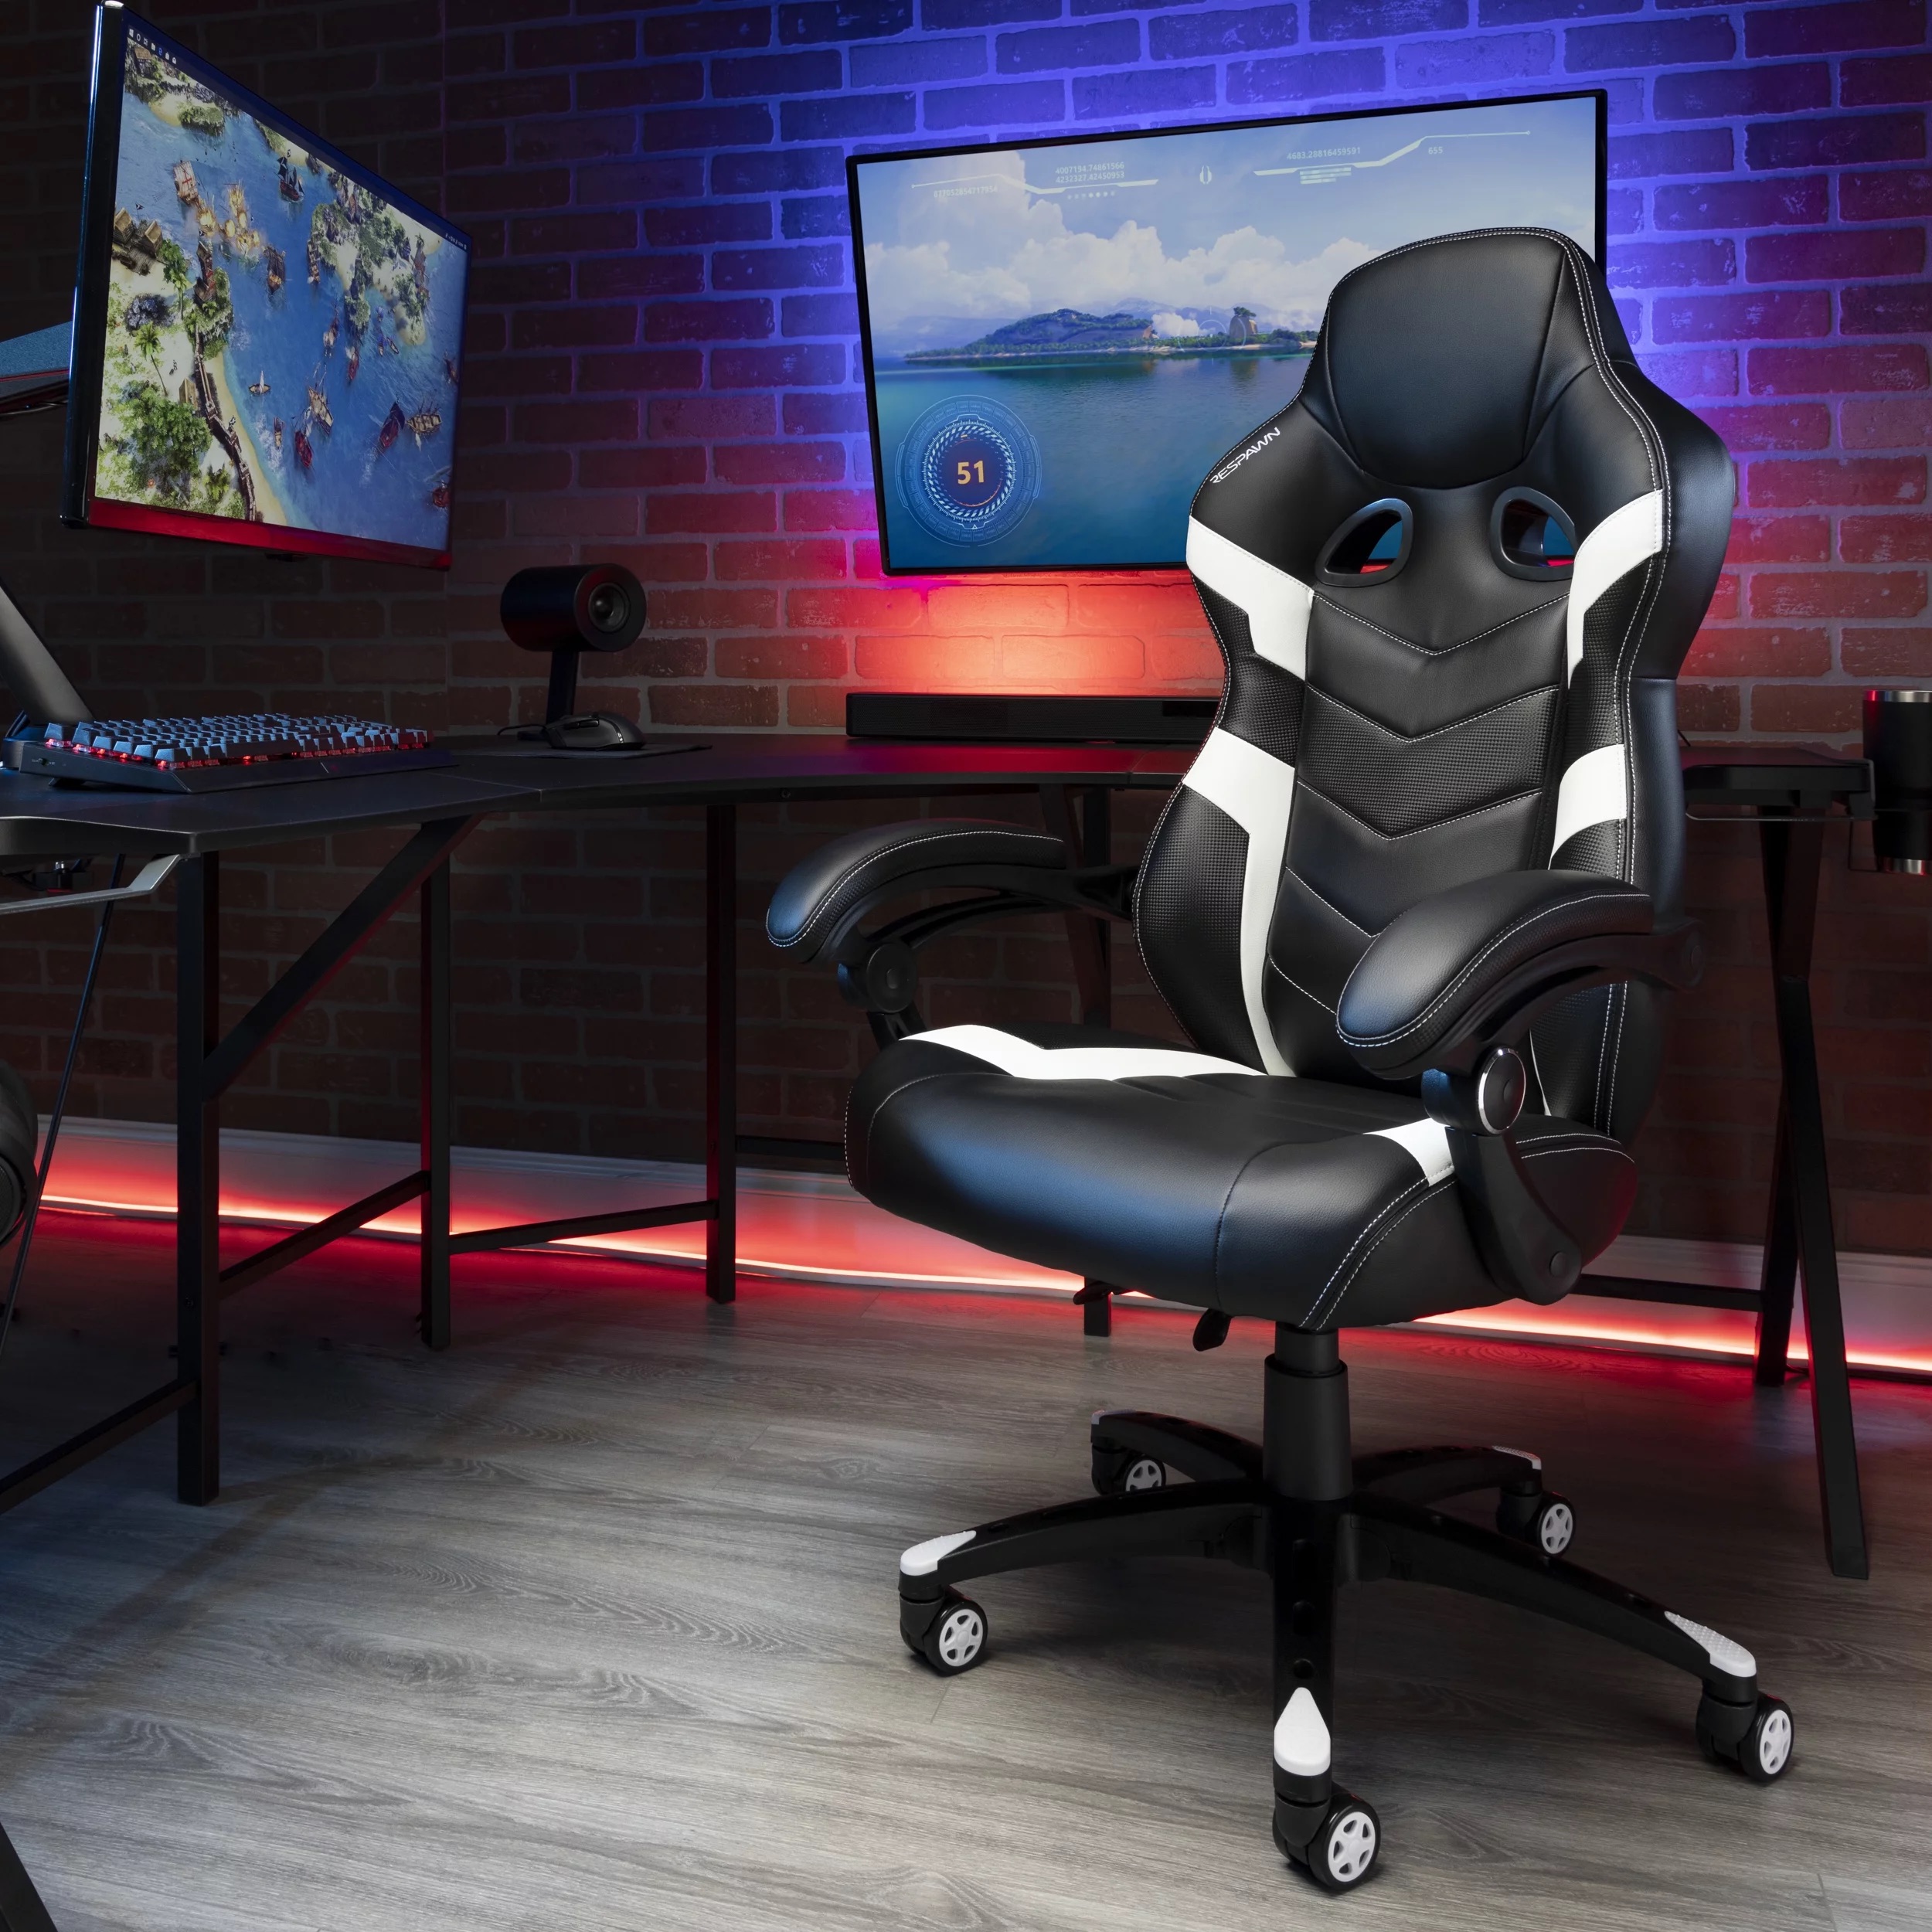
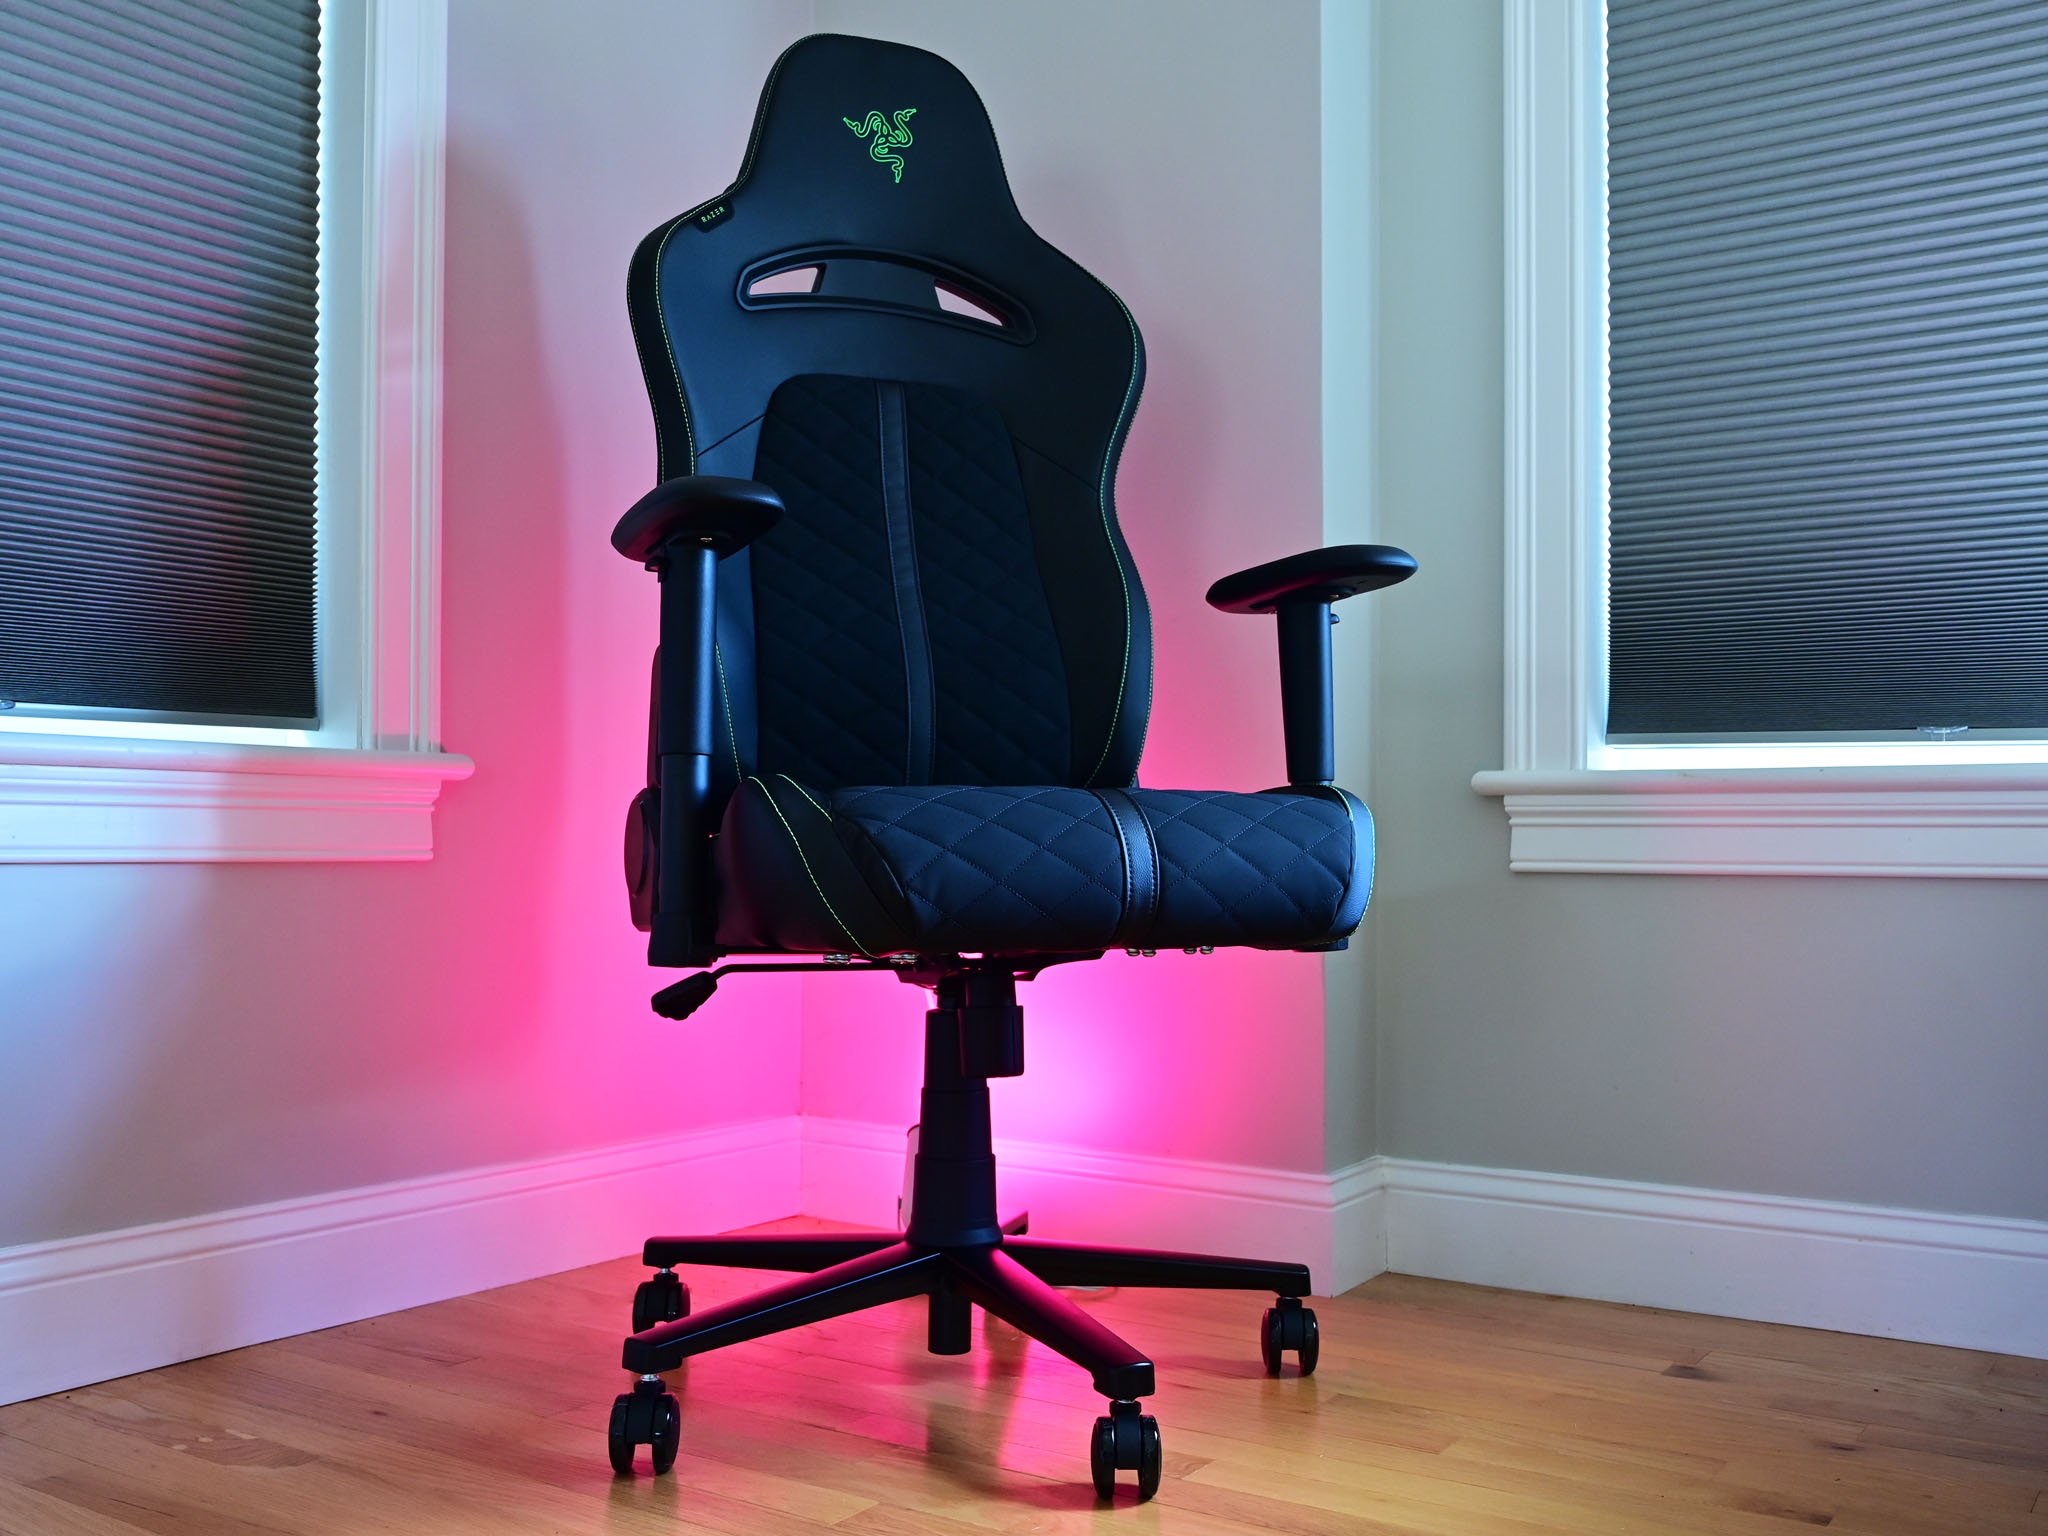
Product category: items_chair
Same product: no